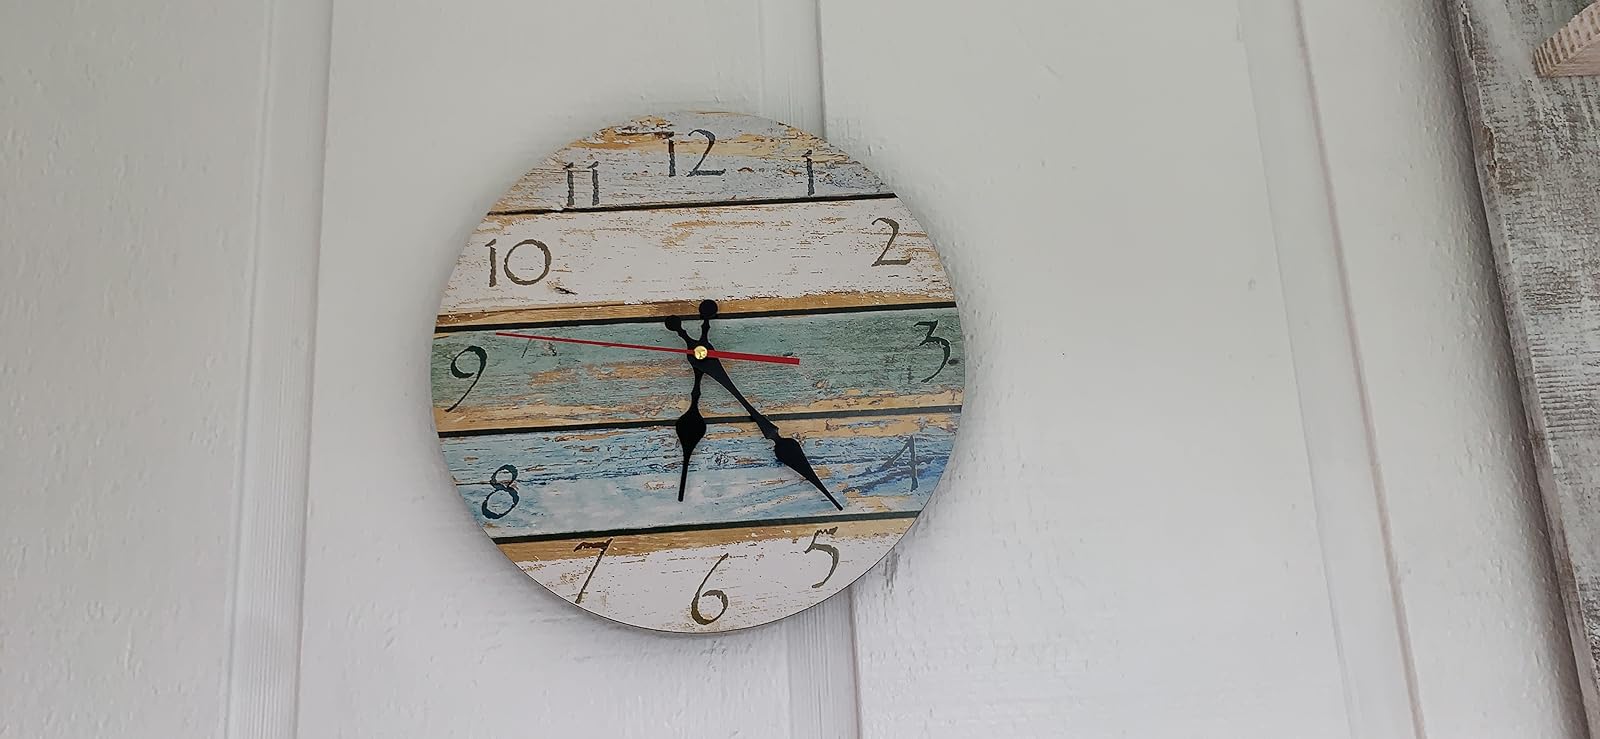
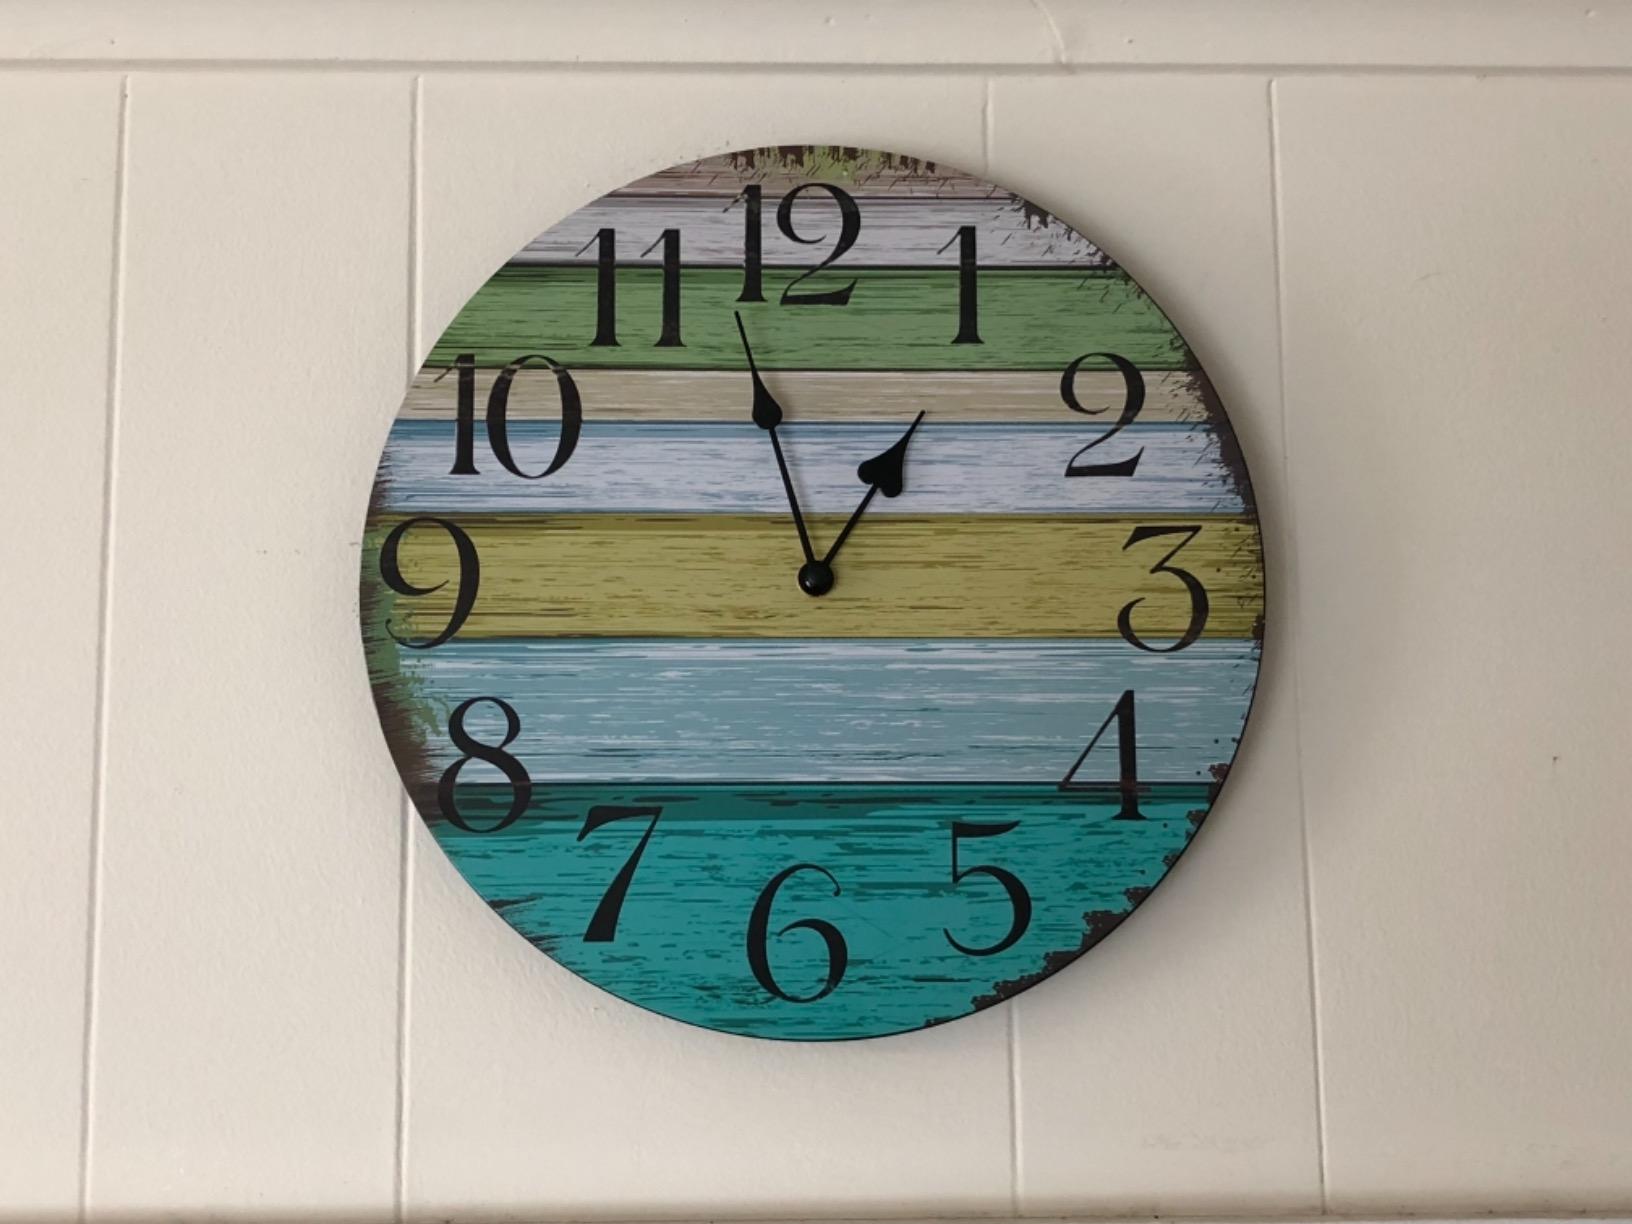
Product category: clock
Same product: no